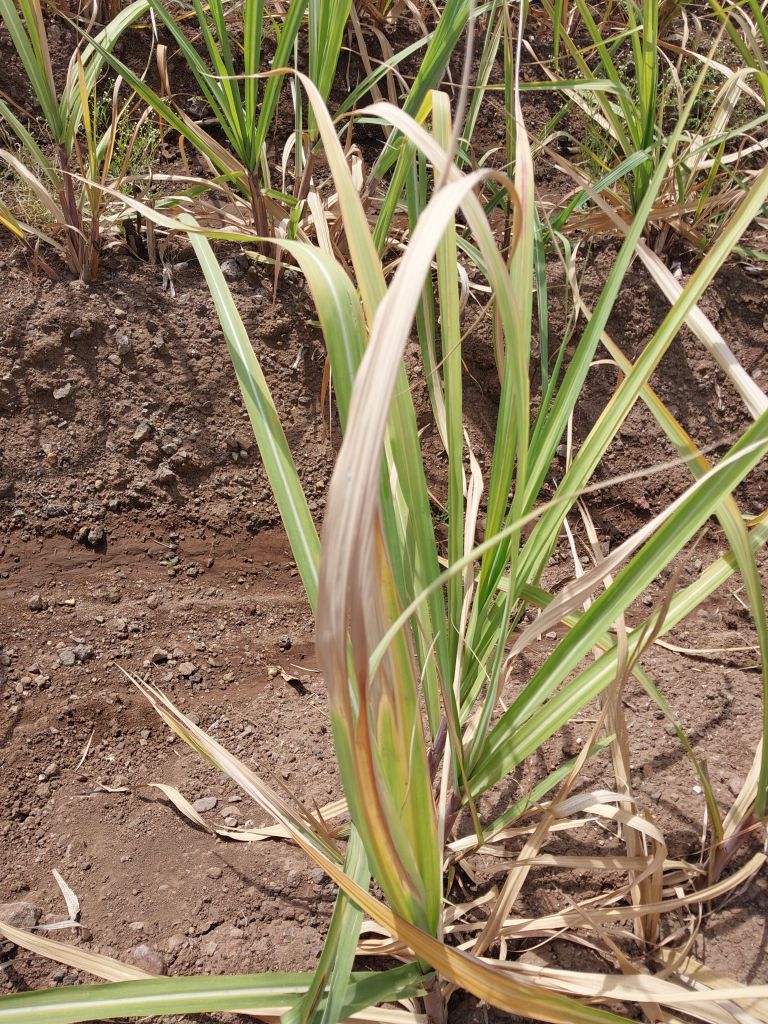
Label: Yellow Leaf